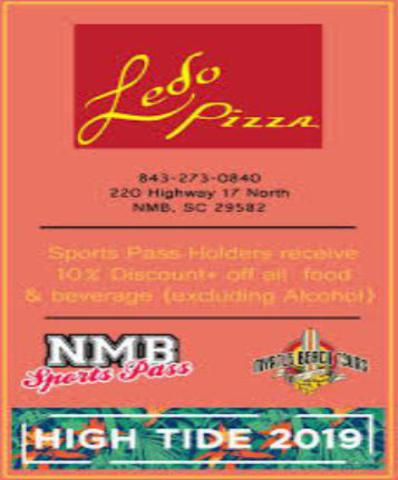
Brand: ledo pizza
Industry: Food